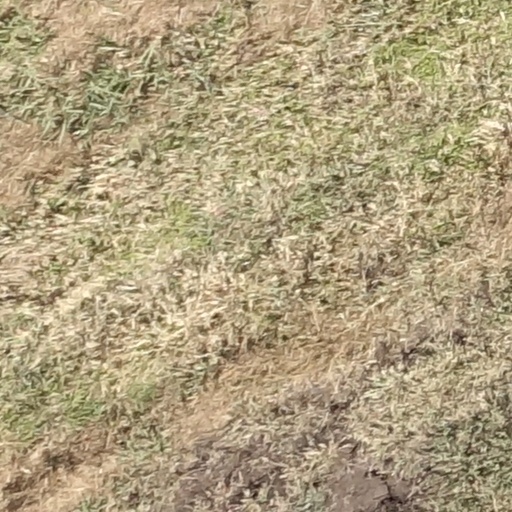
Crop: sorghum